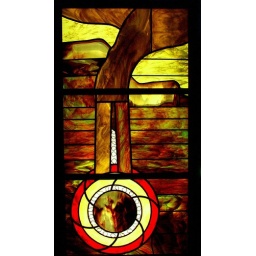
A stained glass piece that was hanging in the window at the Nesvellir power station.